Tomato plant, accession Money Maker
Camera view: vertical (180 deg); turntable rotation: 210 degrees
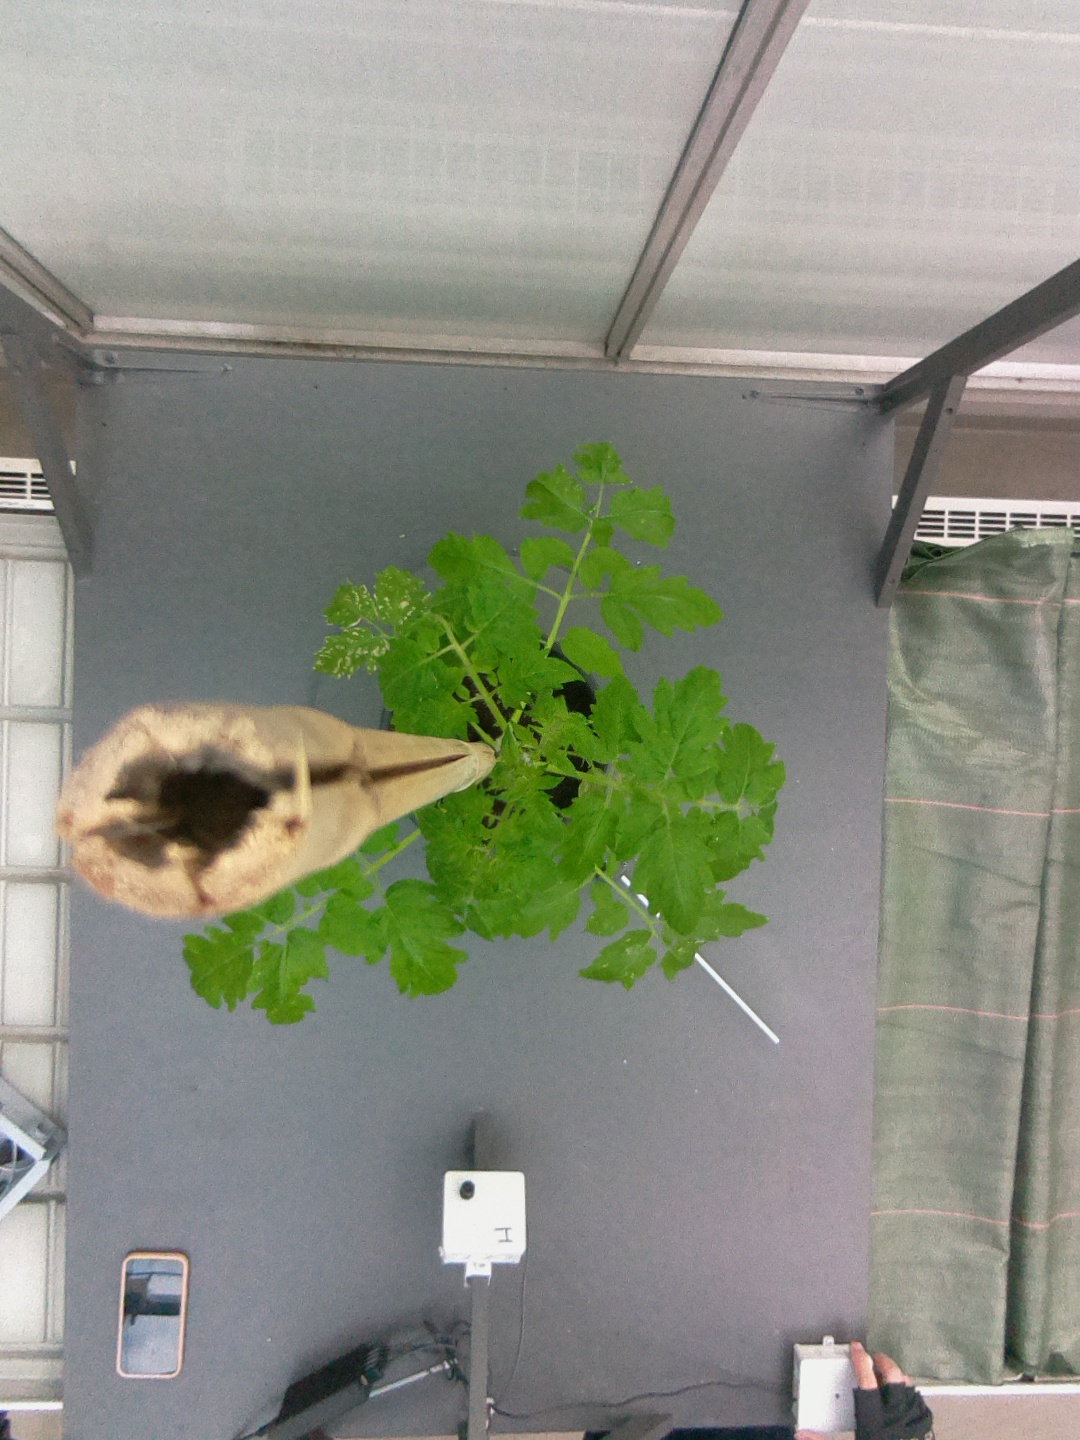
BBCH growth stage 14: 8 of true leaves visible